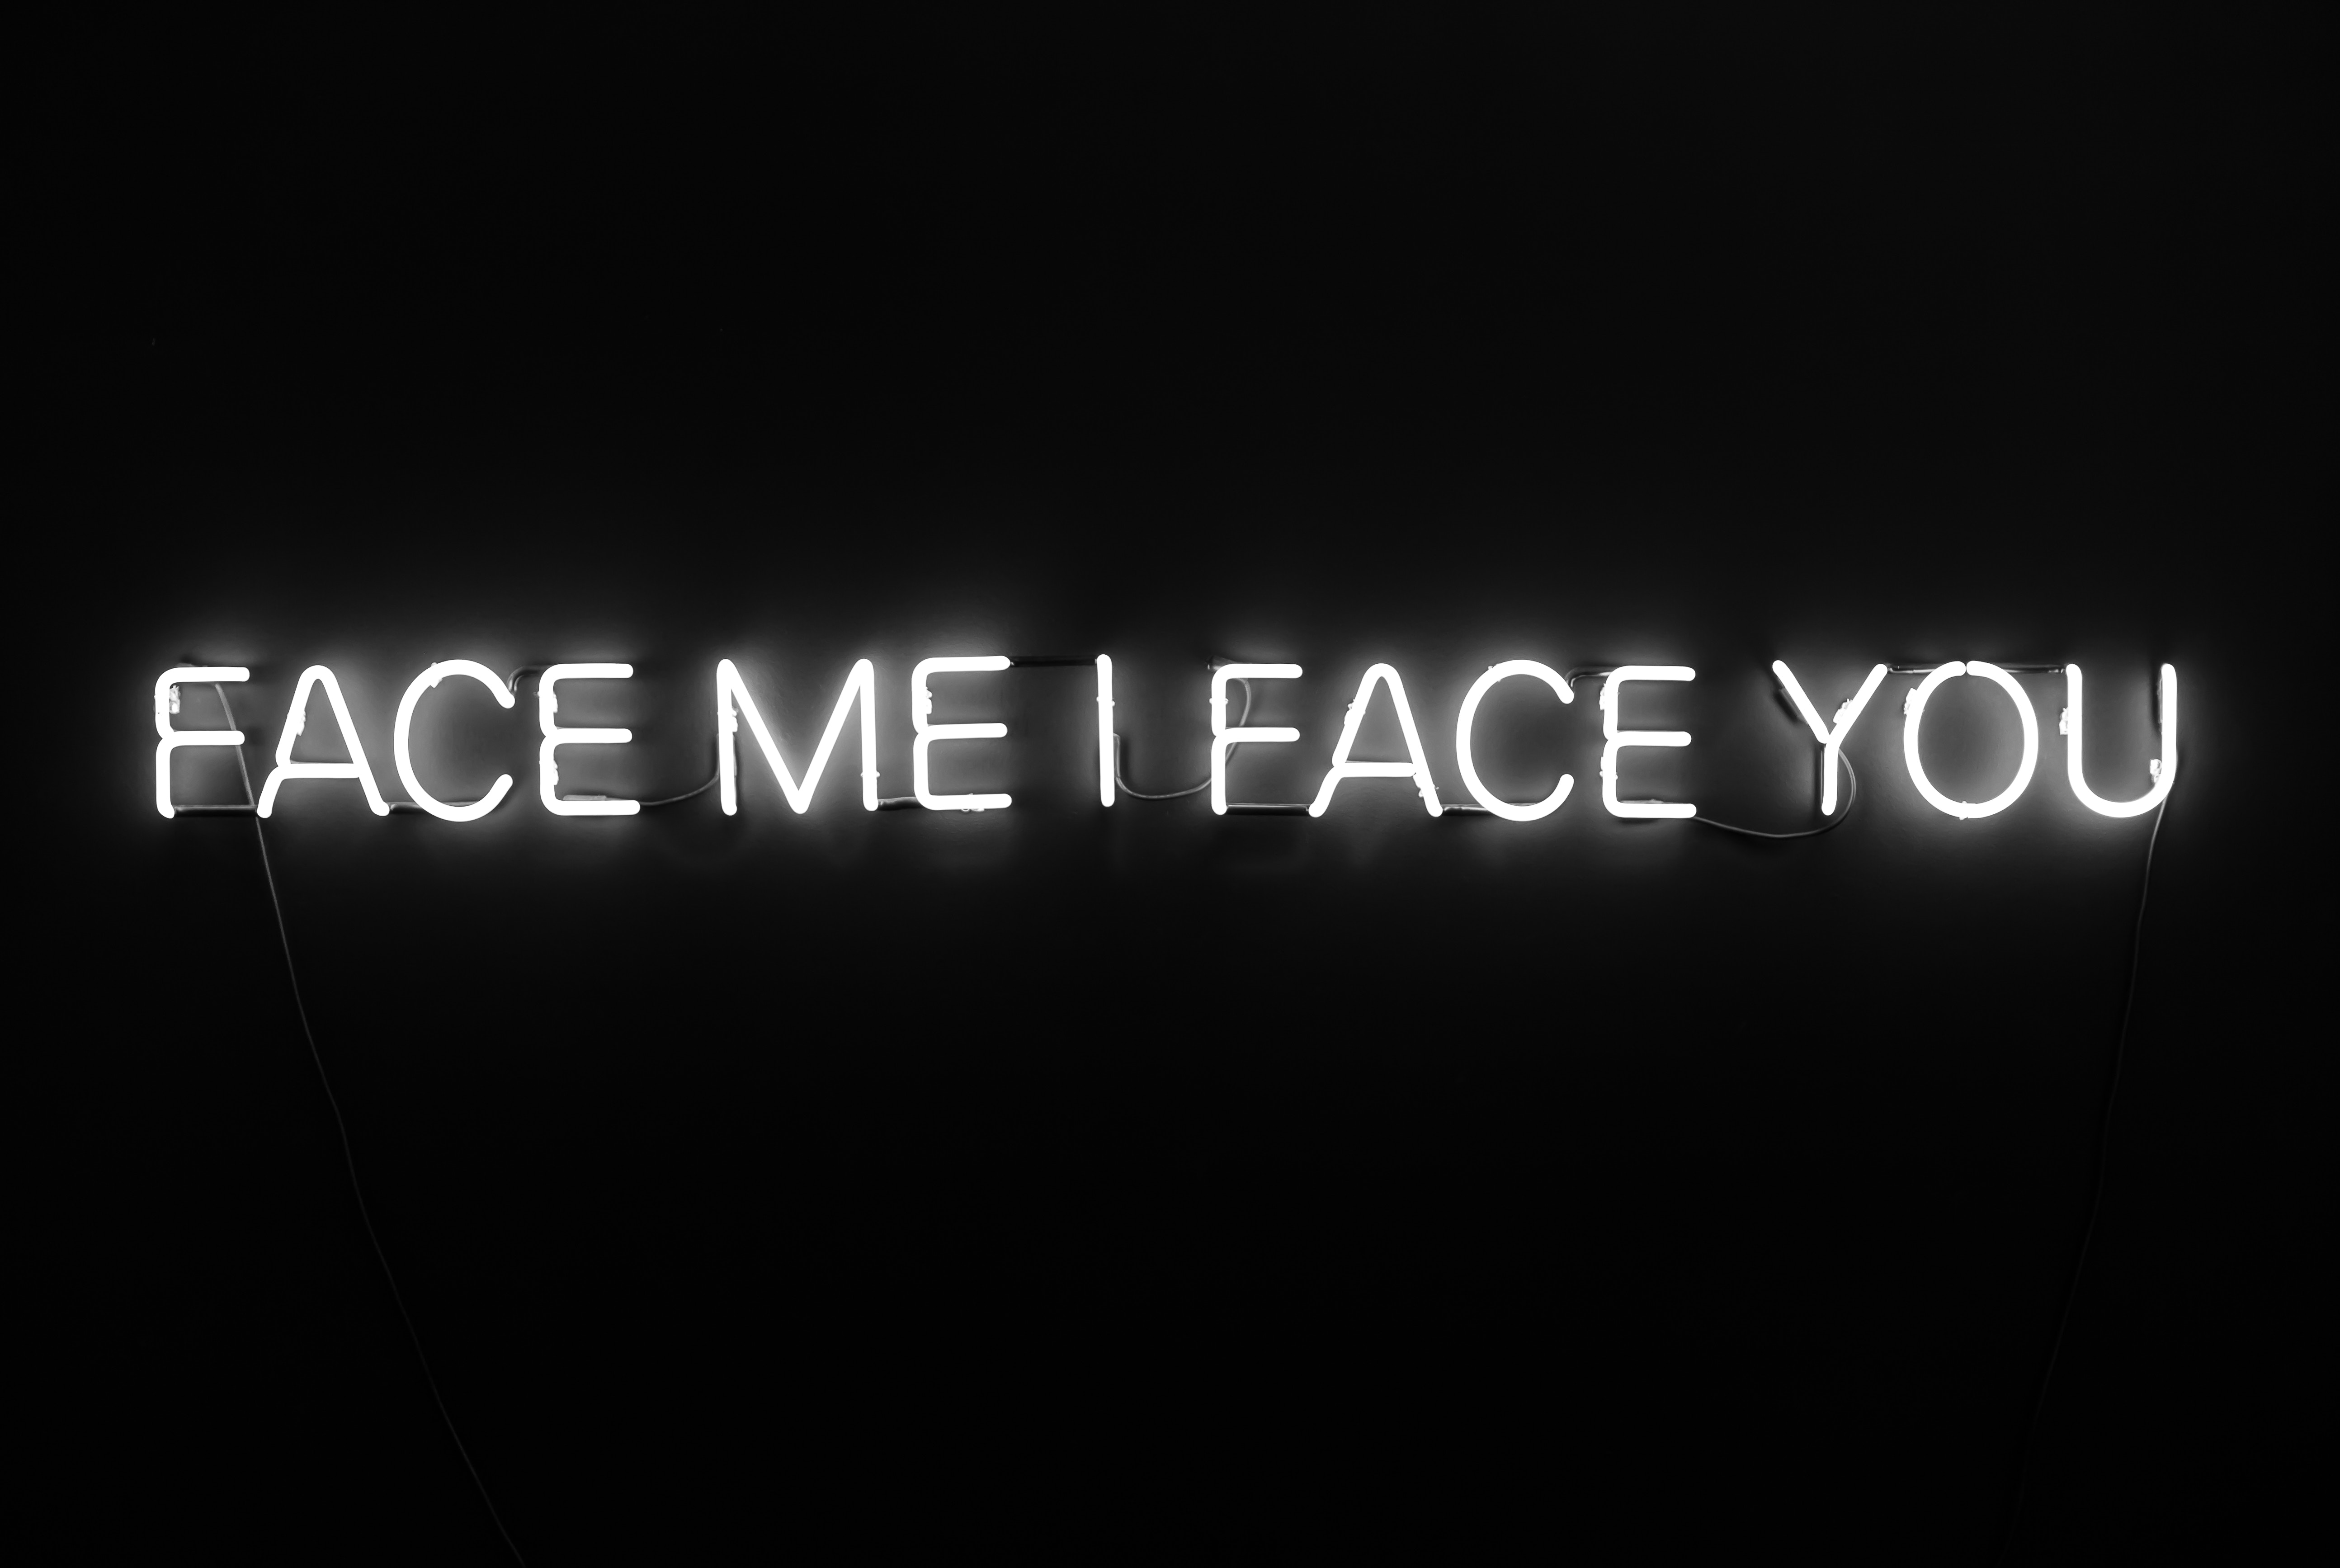
light, sky, night, darkness, signage, neon, neon sign, brand, font, logo, text, midnight, graphics, computer wallpaper, electronic signage